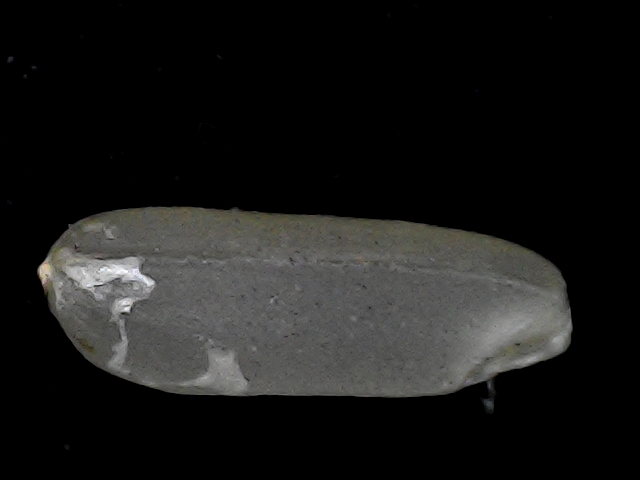
Rice variety: BD56